Amazon River

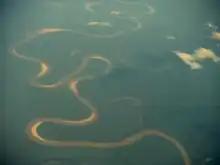
Aerial view of an Amazon tributary

Not all of the Amazon's tributaries flood at the same time of the year. Many branches begin flooding in November and might continue to rise until June. The rise of the Rio Negro starts in February or March and begins to recede in June. The Madeira River rises and falls two months earlier than most of the rest of the Amazon river.